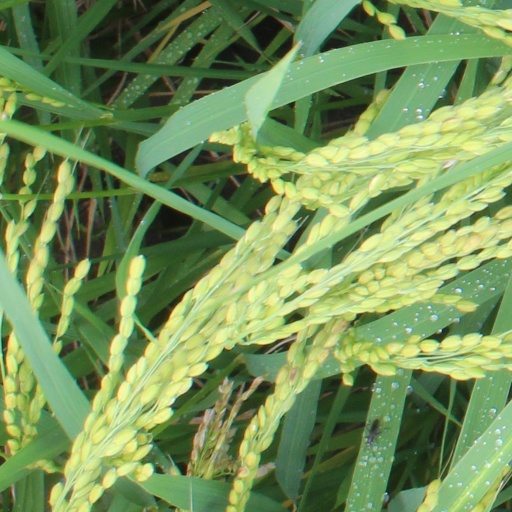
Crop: rice